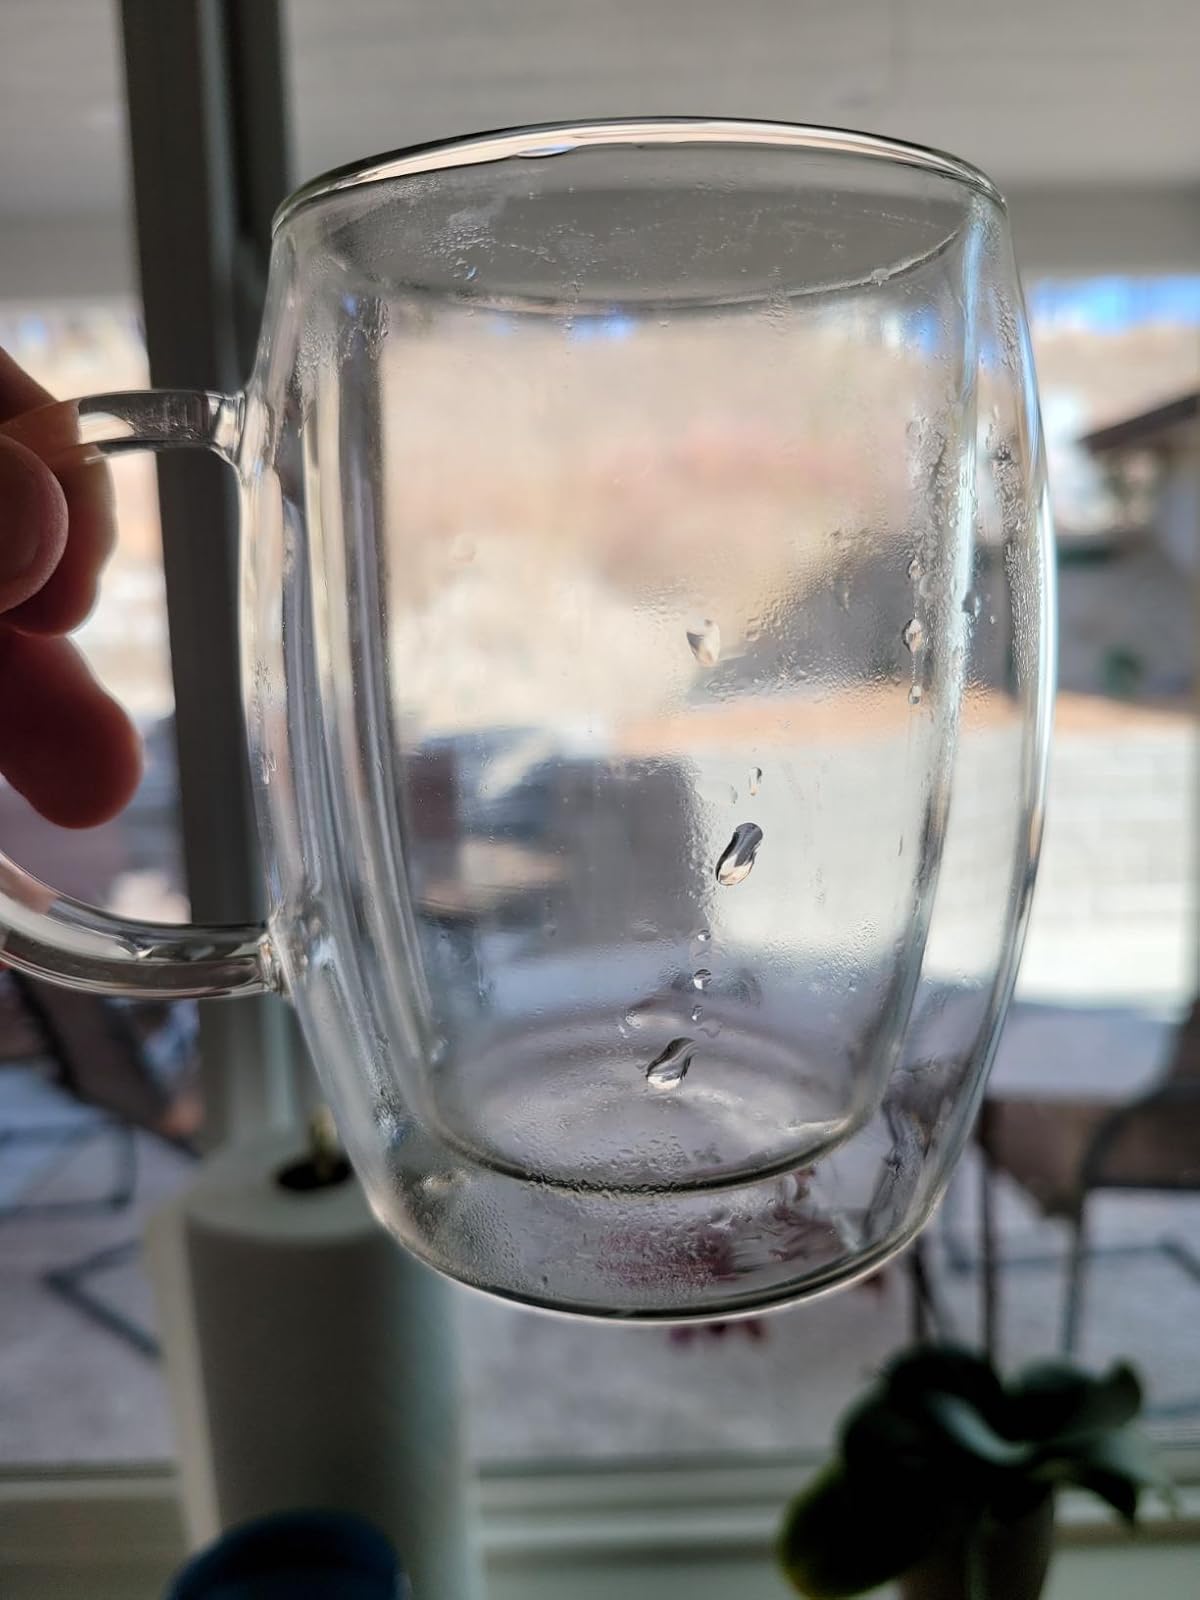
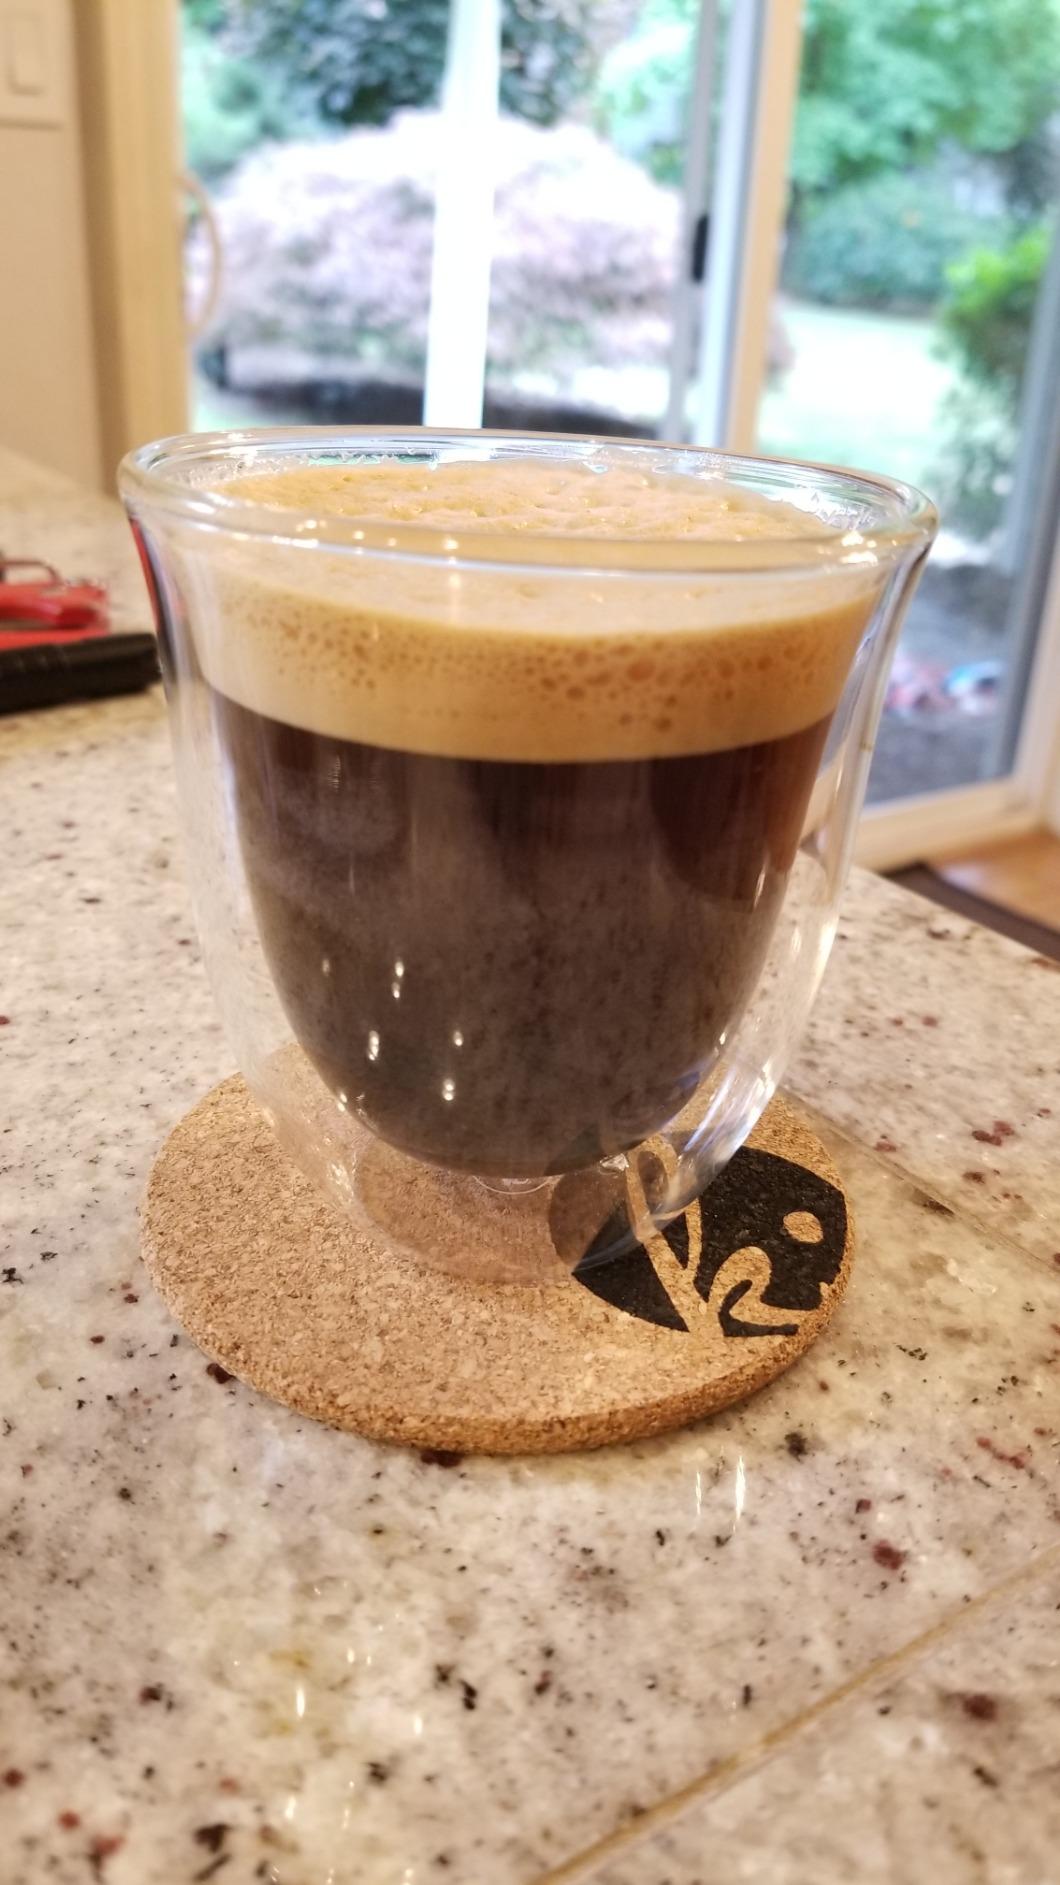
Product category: items_mug
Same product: no